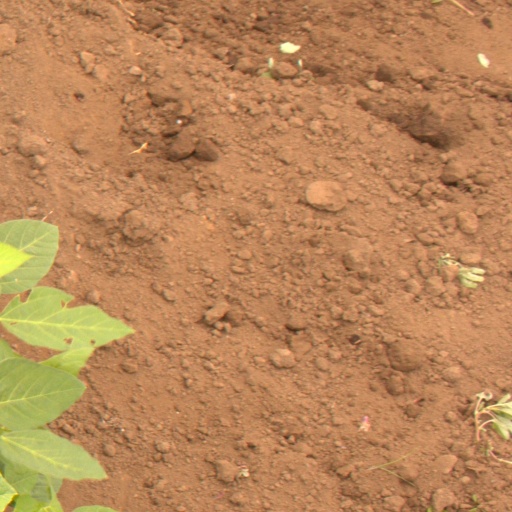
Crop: soybean